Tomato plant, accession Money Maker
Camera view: tilt-top (135 deg); turntable rotation: 90 degrees
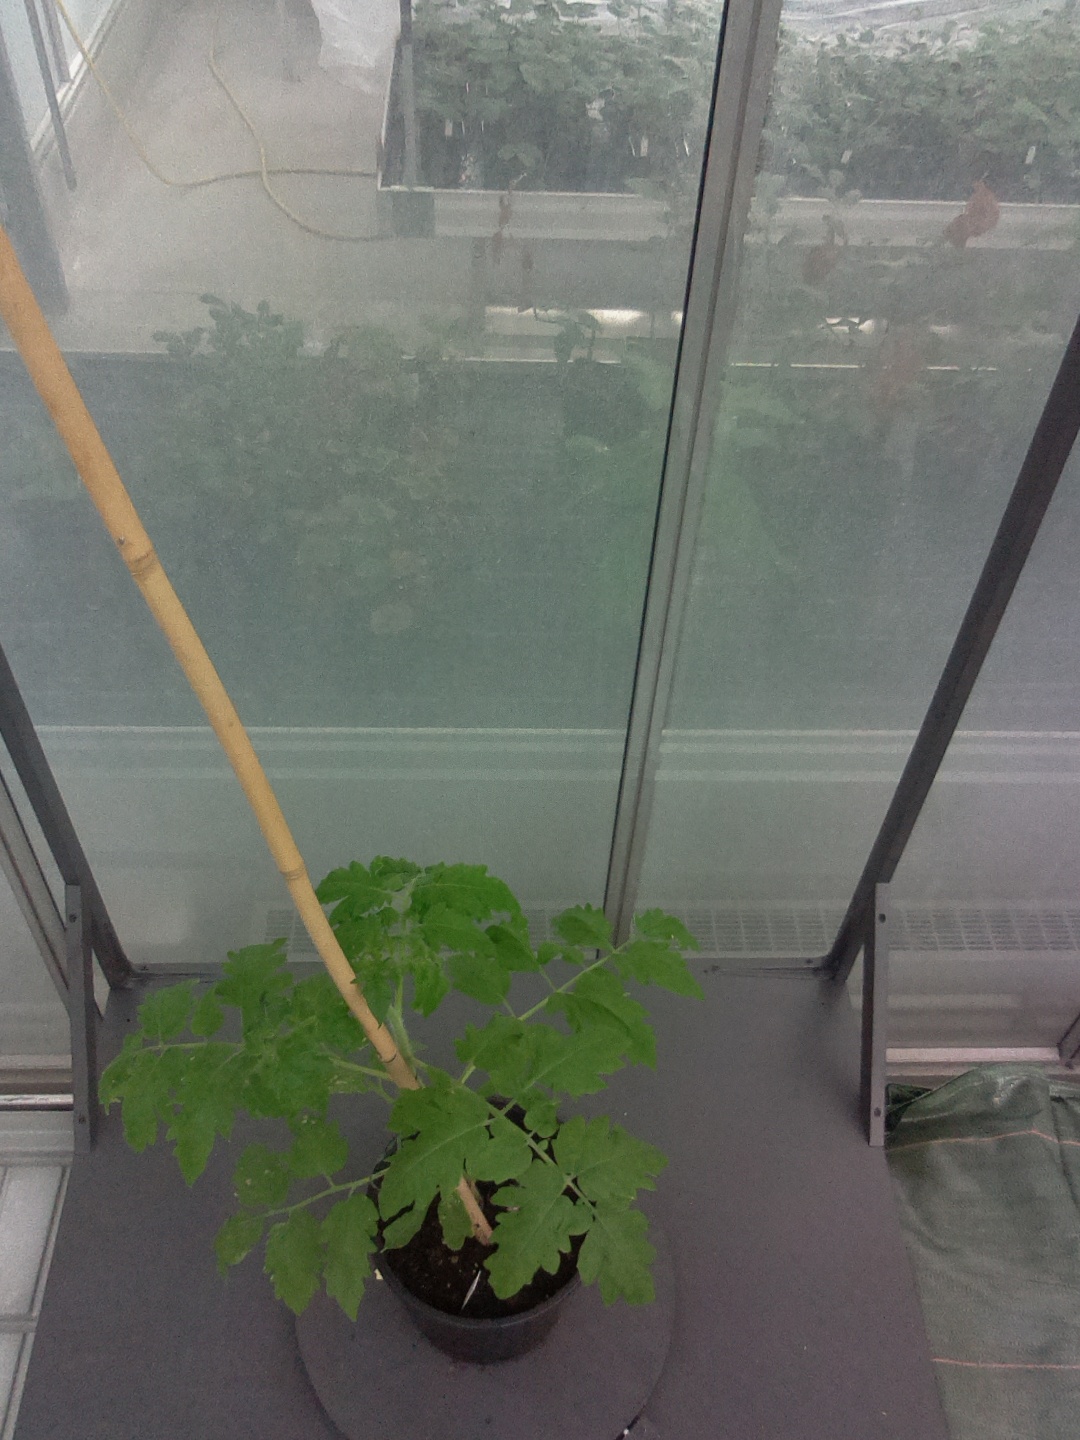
BBCH growth stage 13: 6 of true leaves visible